Mississippi Highway 5

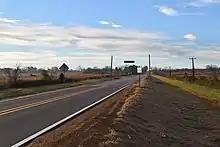
Looking south on Mississippi Highway 5 near its northern terminus

MS 5 begins at an intersection with MS 178 in the community of Hickory Flat, which is within the Holly Springs National Forest. The route heads north from this point on a two-lane undivided road through dense forests with some fields and homes. After a junction with the western terminus of MS 2, the highway continues through rural land and passes a few lakes. After crossing the Tippah River, MS 5 reaches the MS 4 intersection and forms a concurrency with that route.